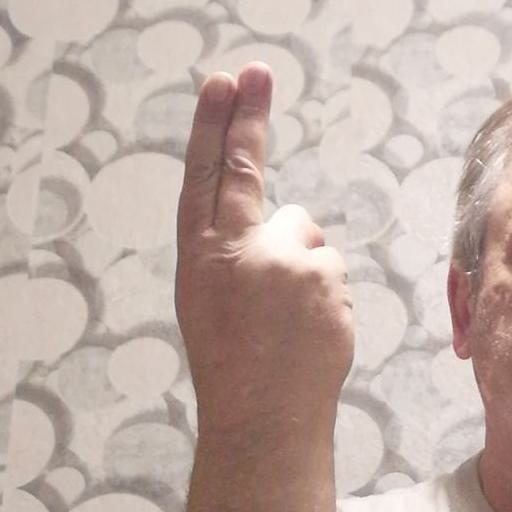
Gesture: two_up_inverted